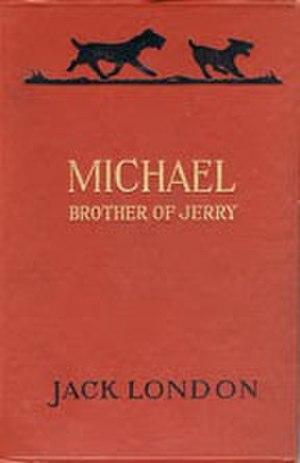
Michaël, chien de cirque est un roman posthume de Jack London paru aux États-Unis en 1917. En France, il a été publié pour la première fois en 1925, dans une version relativement abrégée, comme c'est le cas aussi des autres romans de London.